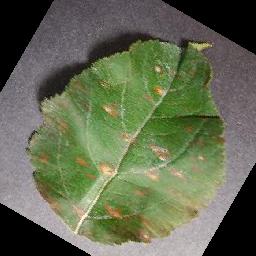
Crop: apple
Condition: cedar_rust